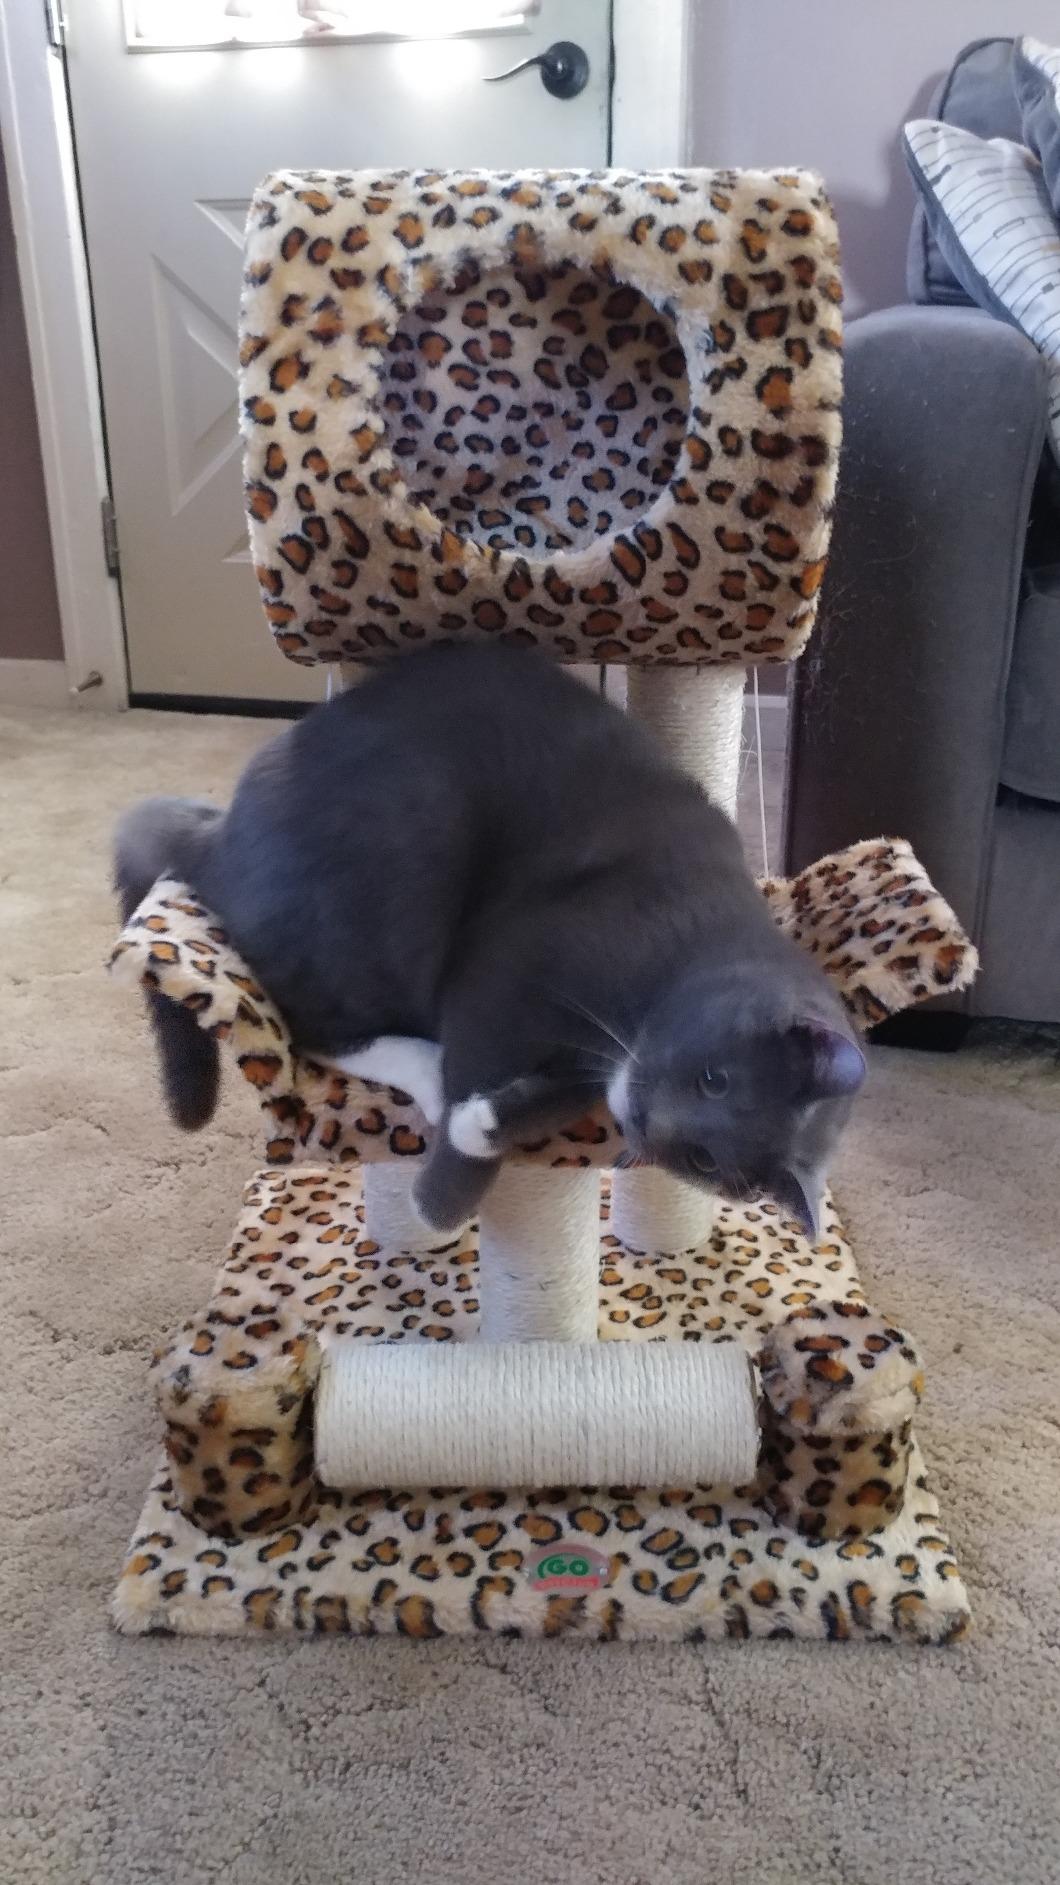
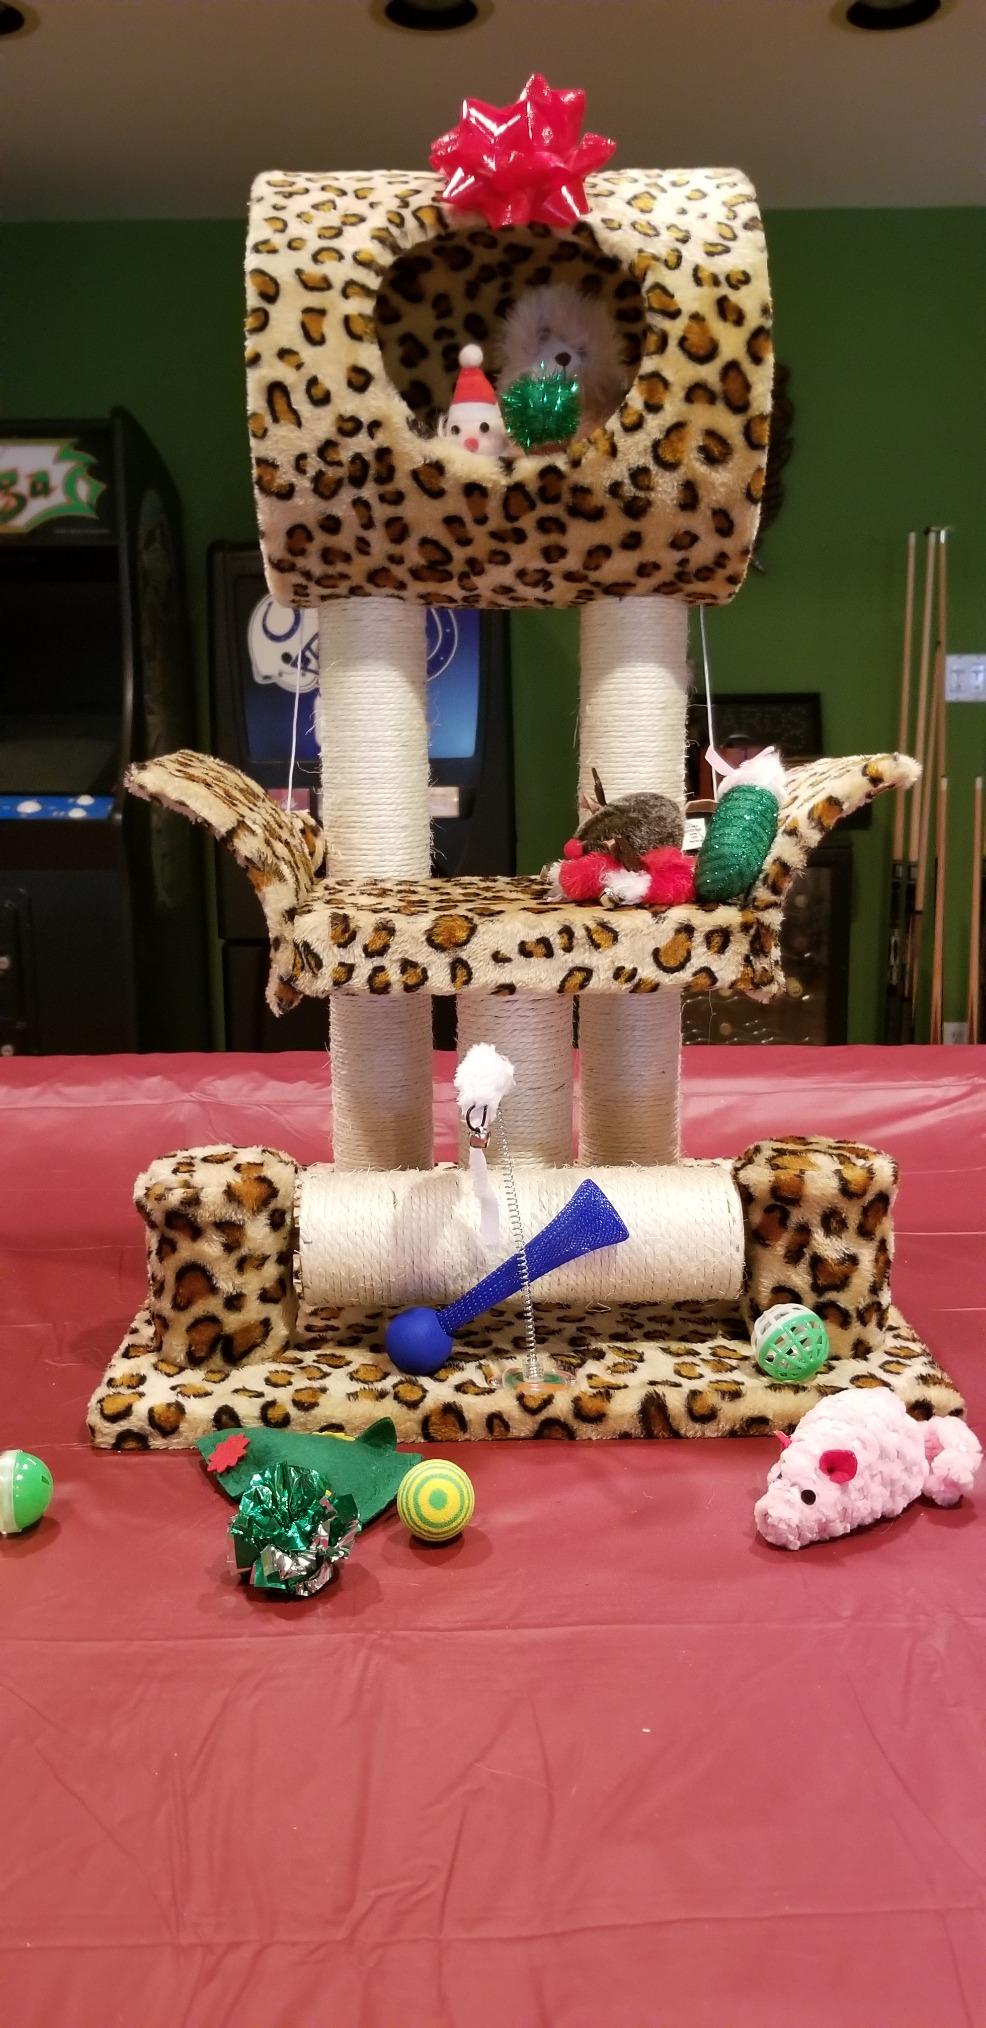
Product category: items_cat tree
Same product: yes